History of the University of Pennsylvania

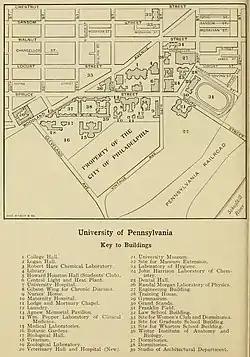
Rand McNally map of Penn circa 1915, reflecting the growth caused in part by Provost Edgar Fahs Smith and first director of public relations, George E. Nitzsche.

Joseph M. Urquiola, School of Medicine class of 1829, was the first Latino, and Auxencio Maria Pena, School of Medicine class of 1836, was the first South American to graduate from Penn.